The Fair Co-Ed

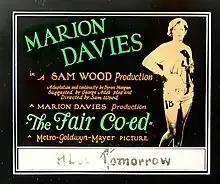
Advertisement

The Fair Co-Ed, also known as The Varsity Girl, is a 1927 American silent film comedy starring Marion Davies and released through MGM. The film was produced by William Randolph Hearst, through Cosmopolitan Productions and directed by Sam Wood. The film was released in a sound version in 1928 with a synchronized musical score with sound effects.